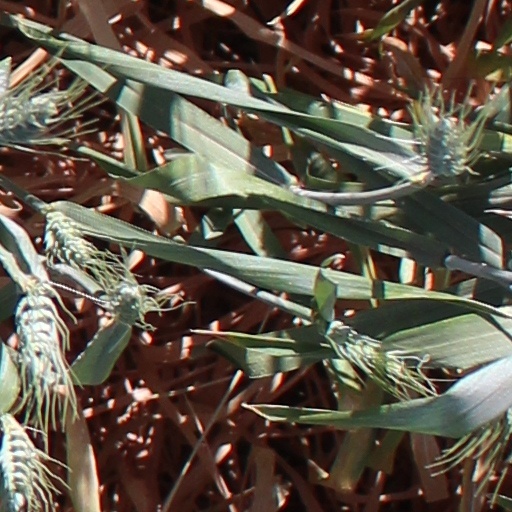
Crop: wheat